Badsha the King

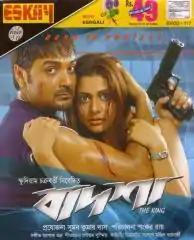
Theatrical release poster

Badsha the King is a 2004 Bengali film directed by Saurav Chakraborty and produced by Suman Kumar Das under the banner of Burima Chitram. The film features actors Prosenjit Chatterjee and Koel Mallick in the lead roles. The film was scored by Ashok Bhadra and Snehasish Chakraborty.